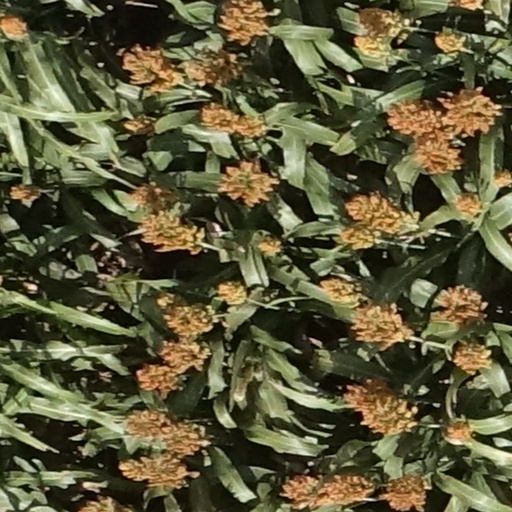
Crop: sorghum